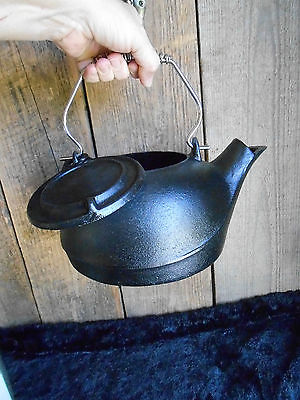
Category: kettle